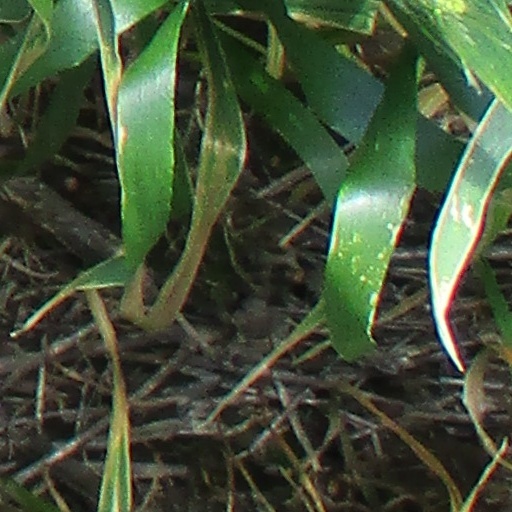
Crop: wheat